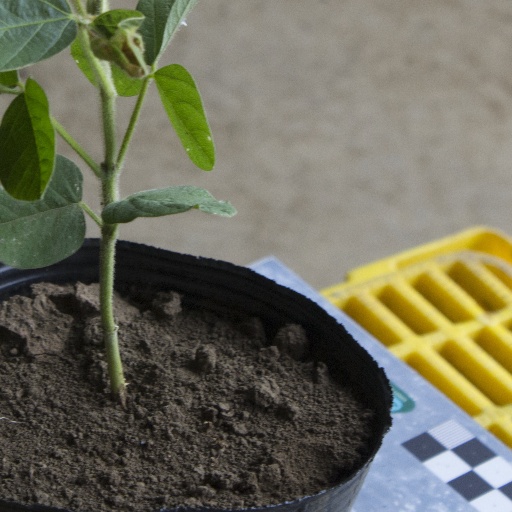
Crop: soybean